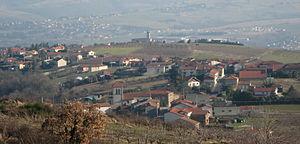
Genilac est une commune française, qui appartient au département de la Loire en région Auvergne-Rhône-Alpes.